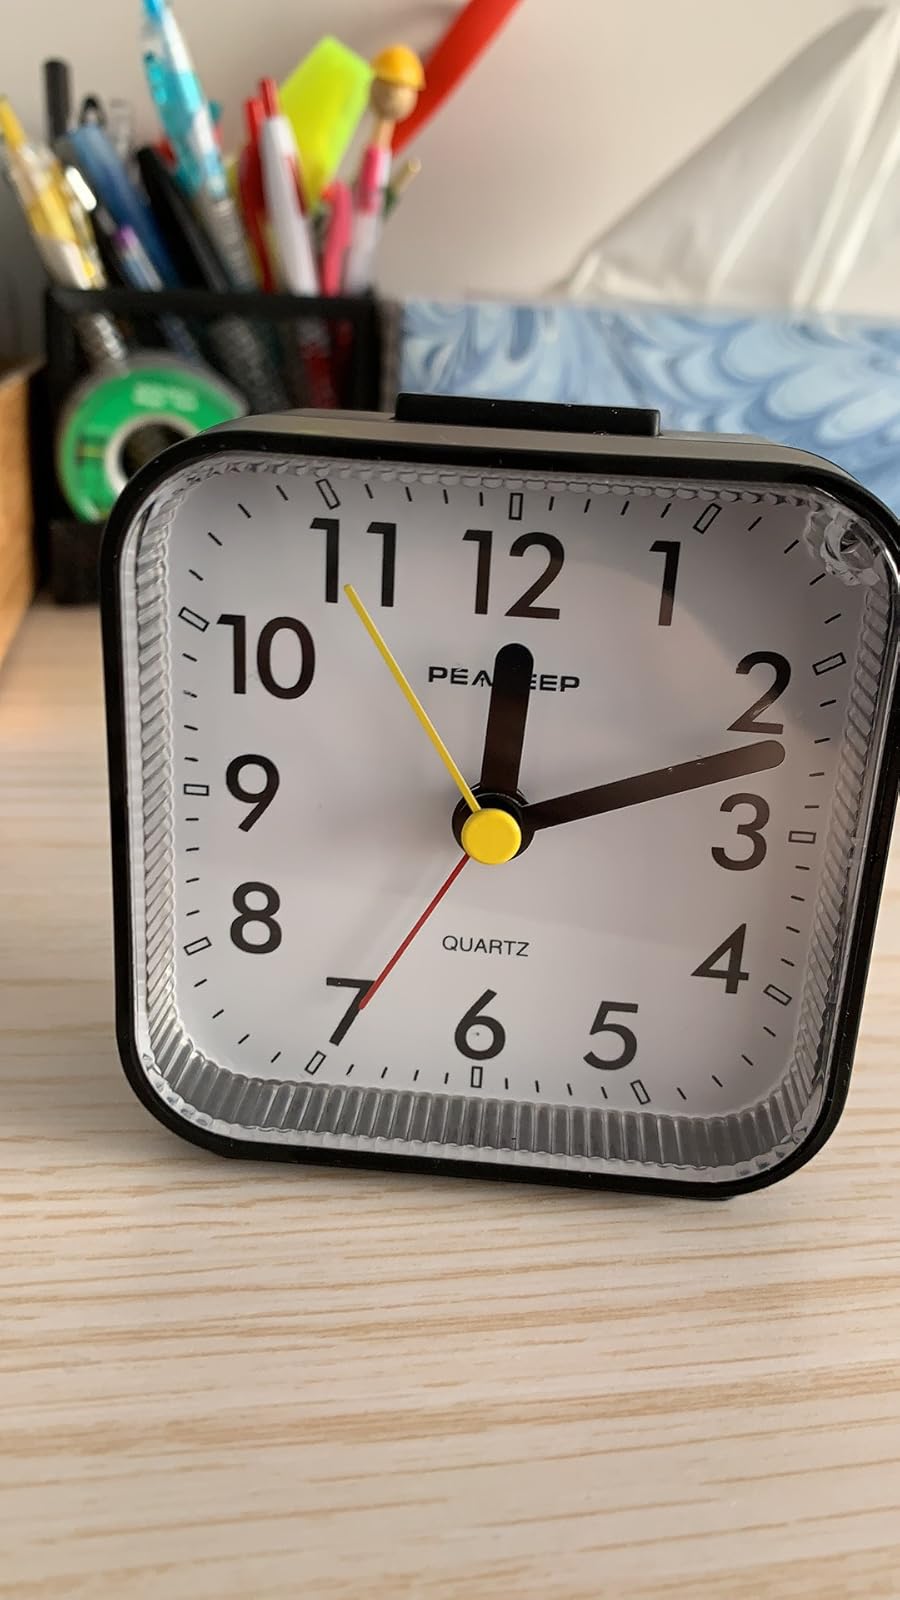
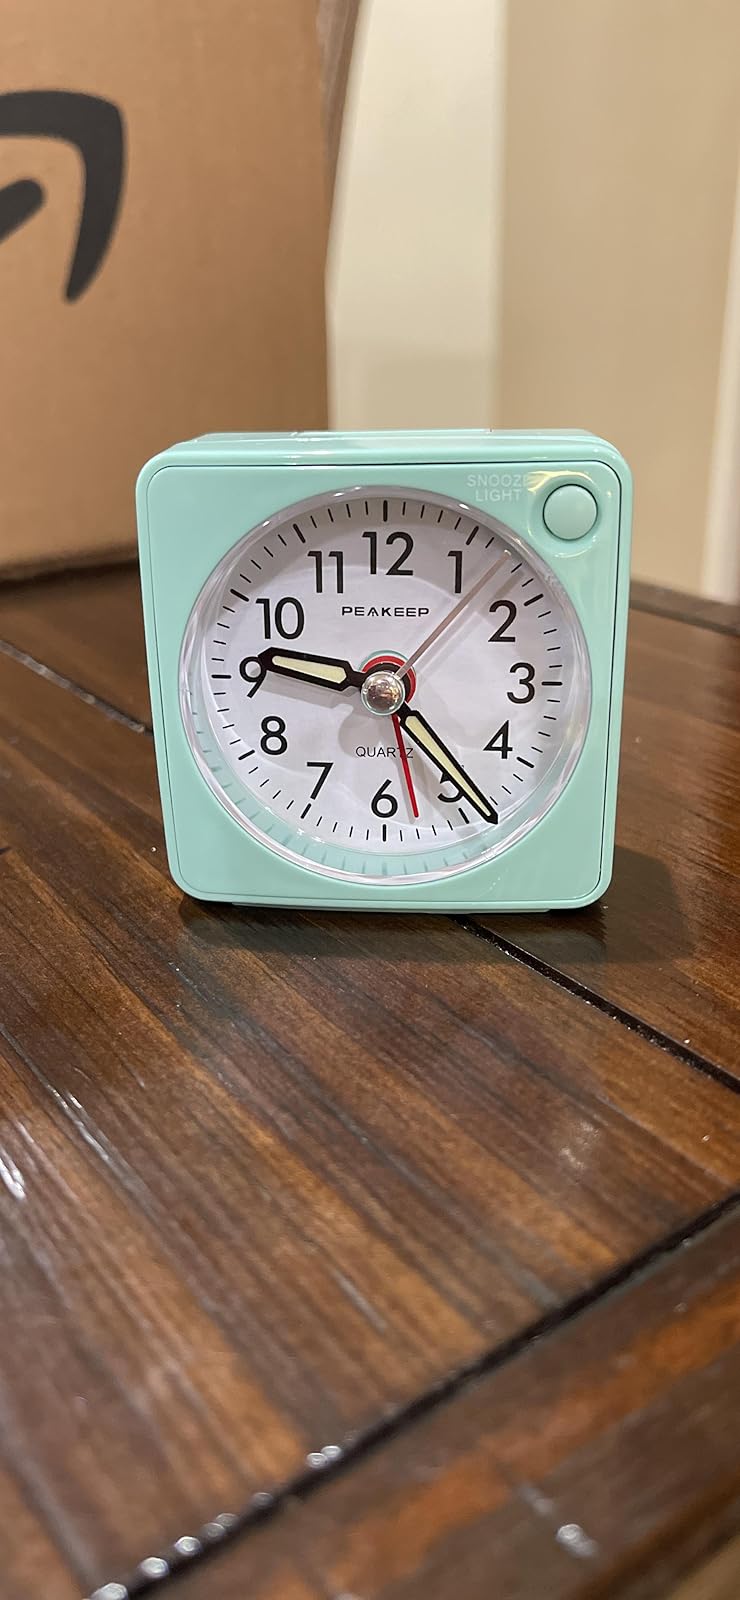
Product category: clock
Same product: no